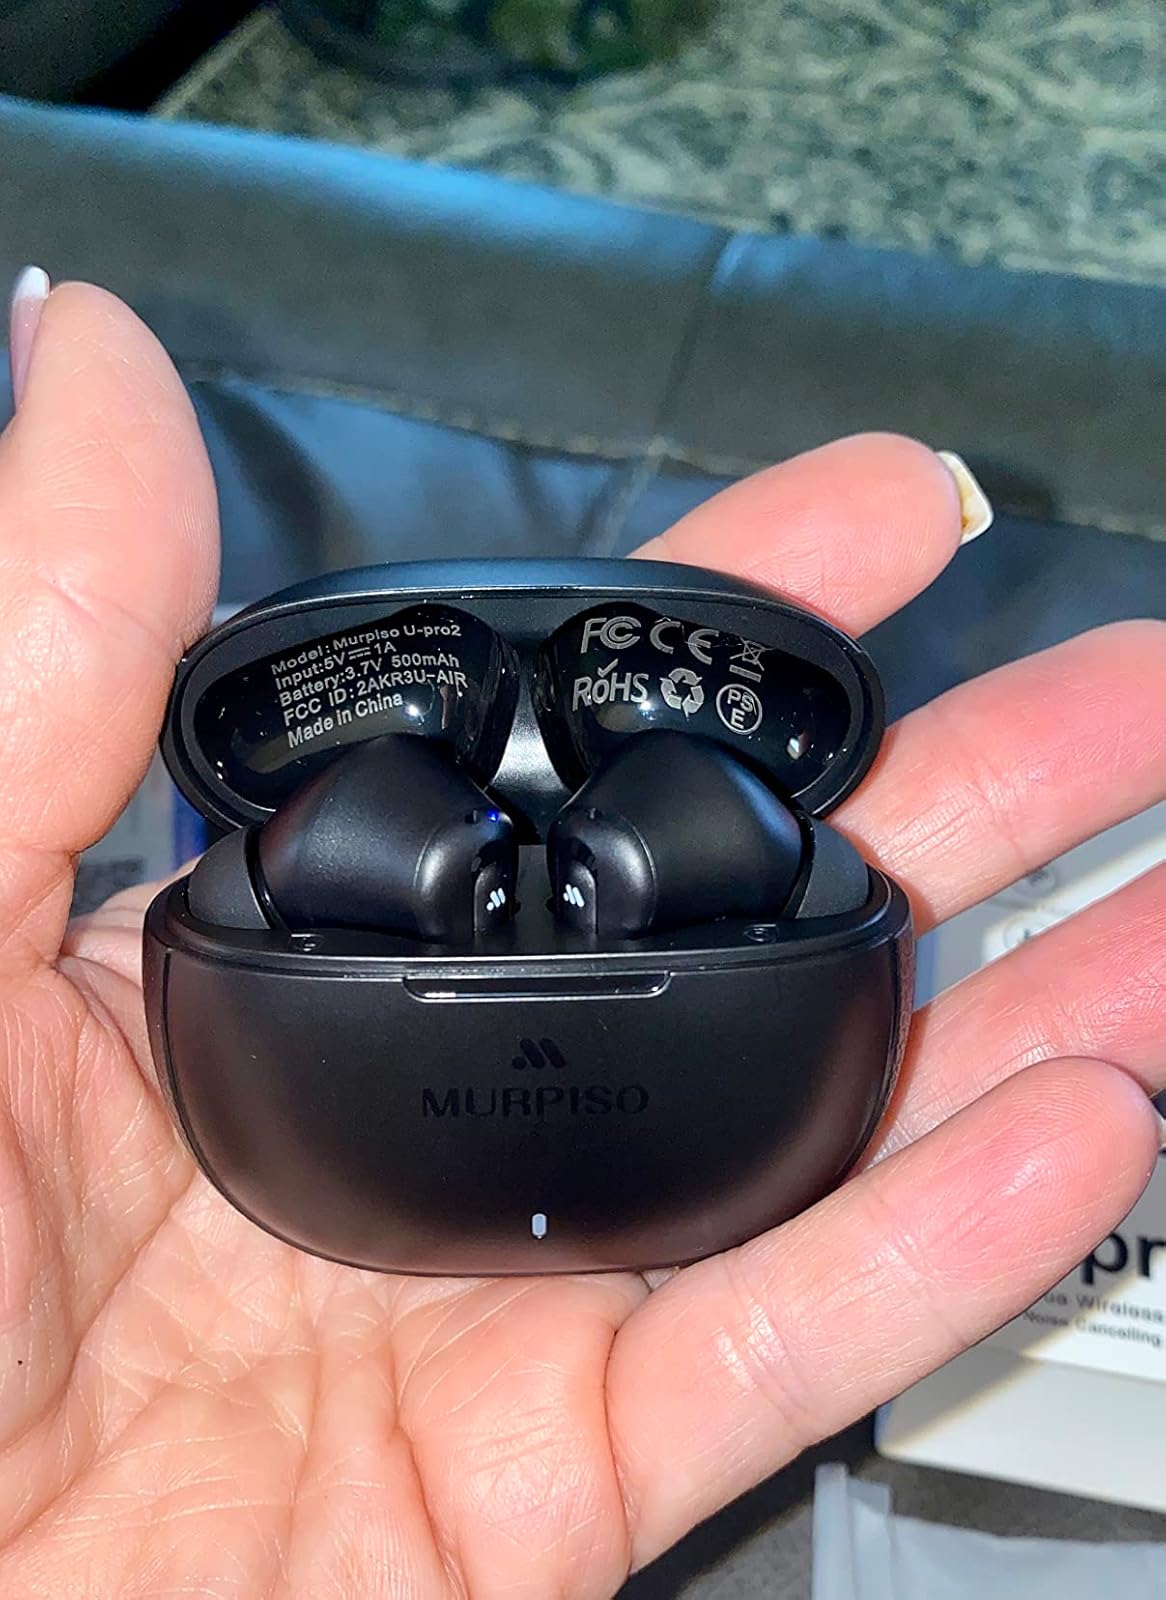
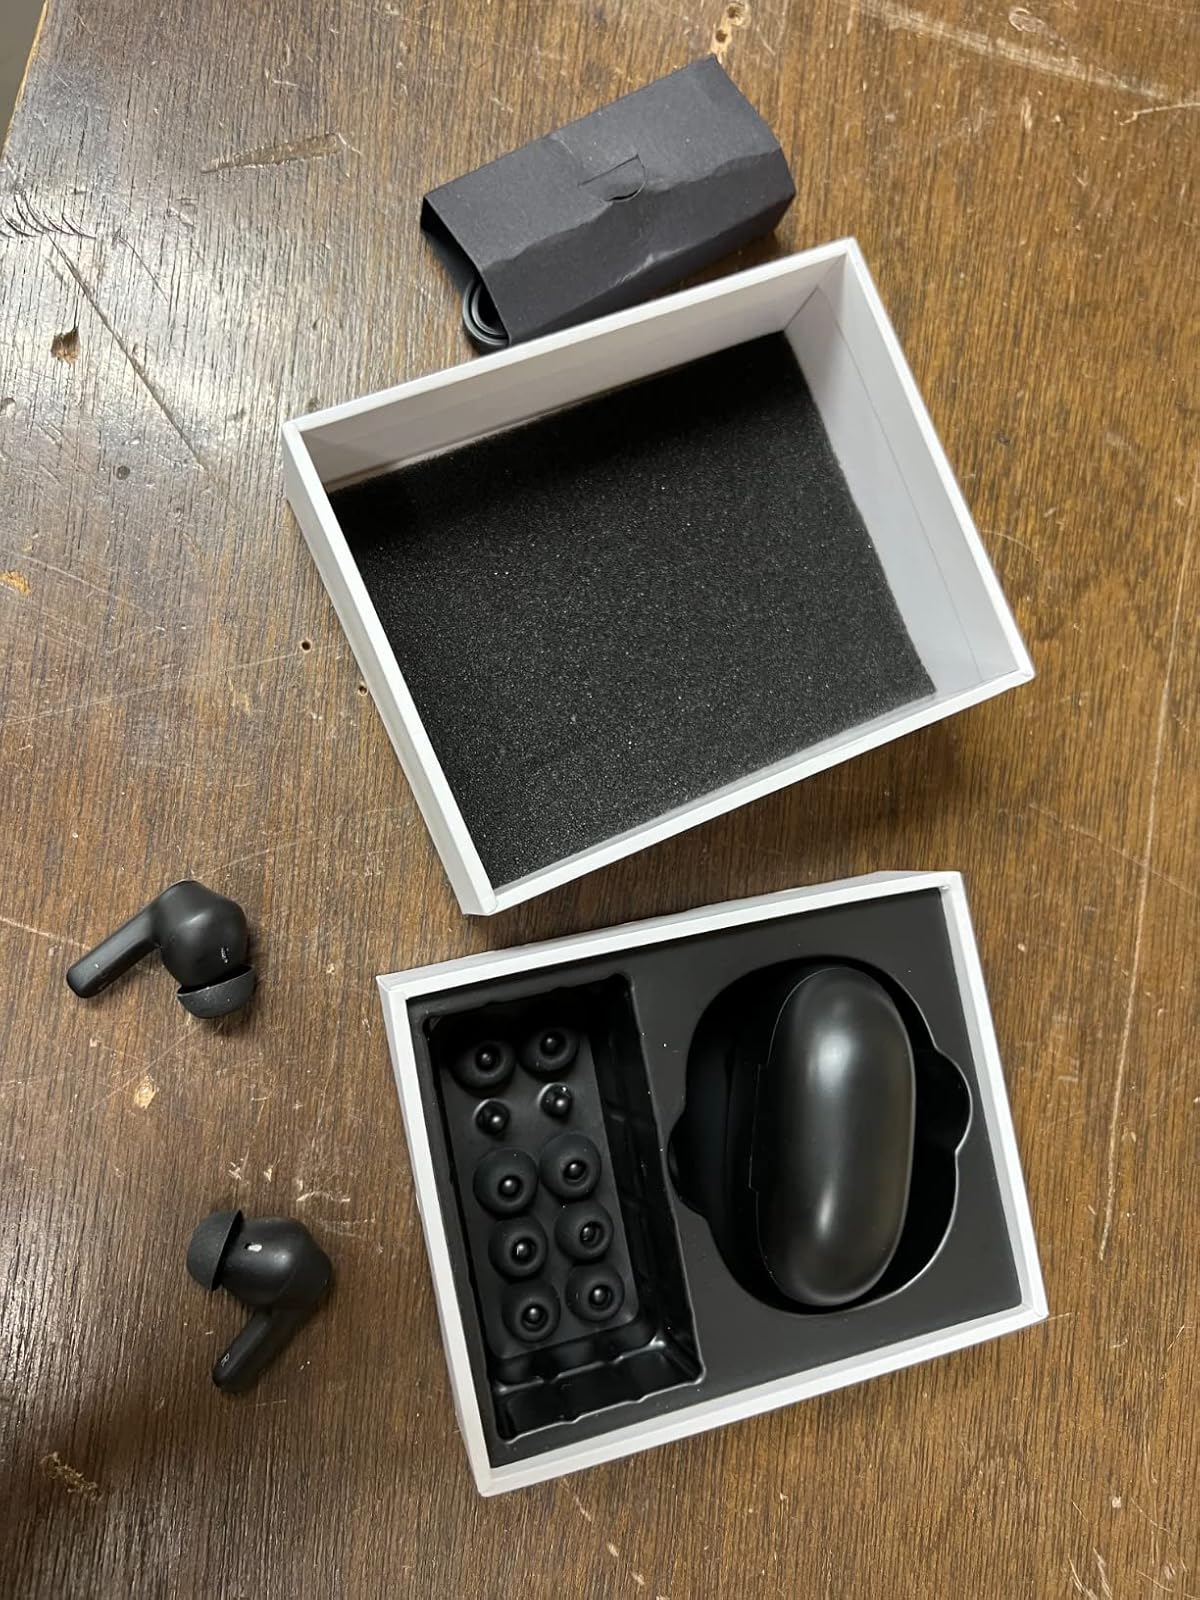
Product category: earbuds
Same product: yes